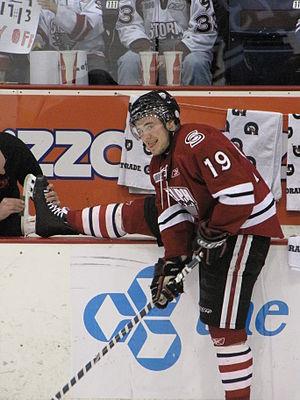
Taylor Beck est un joueur professionnel canadien de hockey sur glace. Il évolue au poste d'ailier.